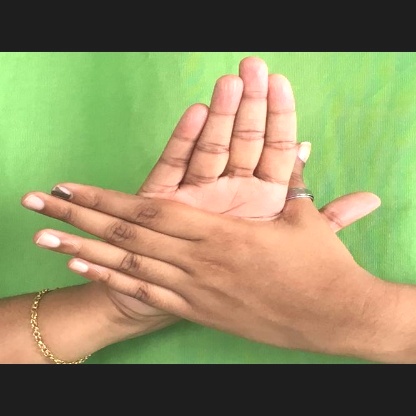
Mudra: Chakra